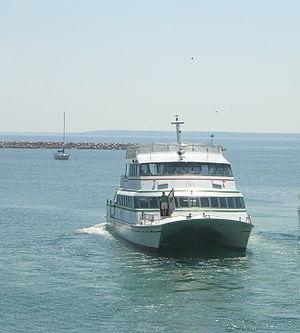
L’île Mackinac, en anglais Mackinac Island, est une île située sur le lac Huron dans l'État du Michigan, au nord-est des États-Unis. L'île, dont la superficie fait environ 9,8 km², est située à l'extrémité orientale du détroit de Mackinac, entre les péninsules supérieure et inférieure du lac Michigan.